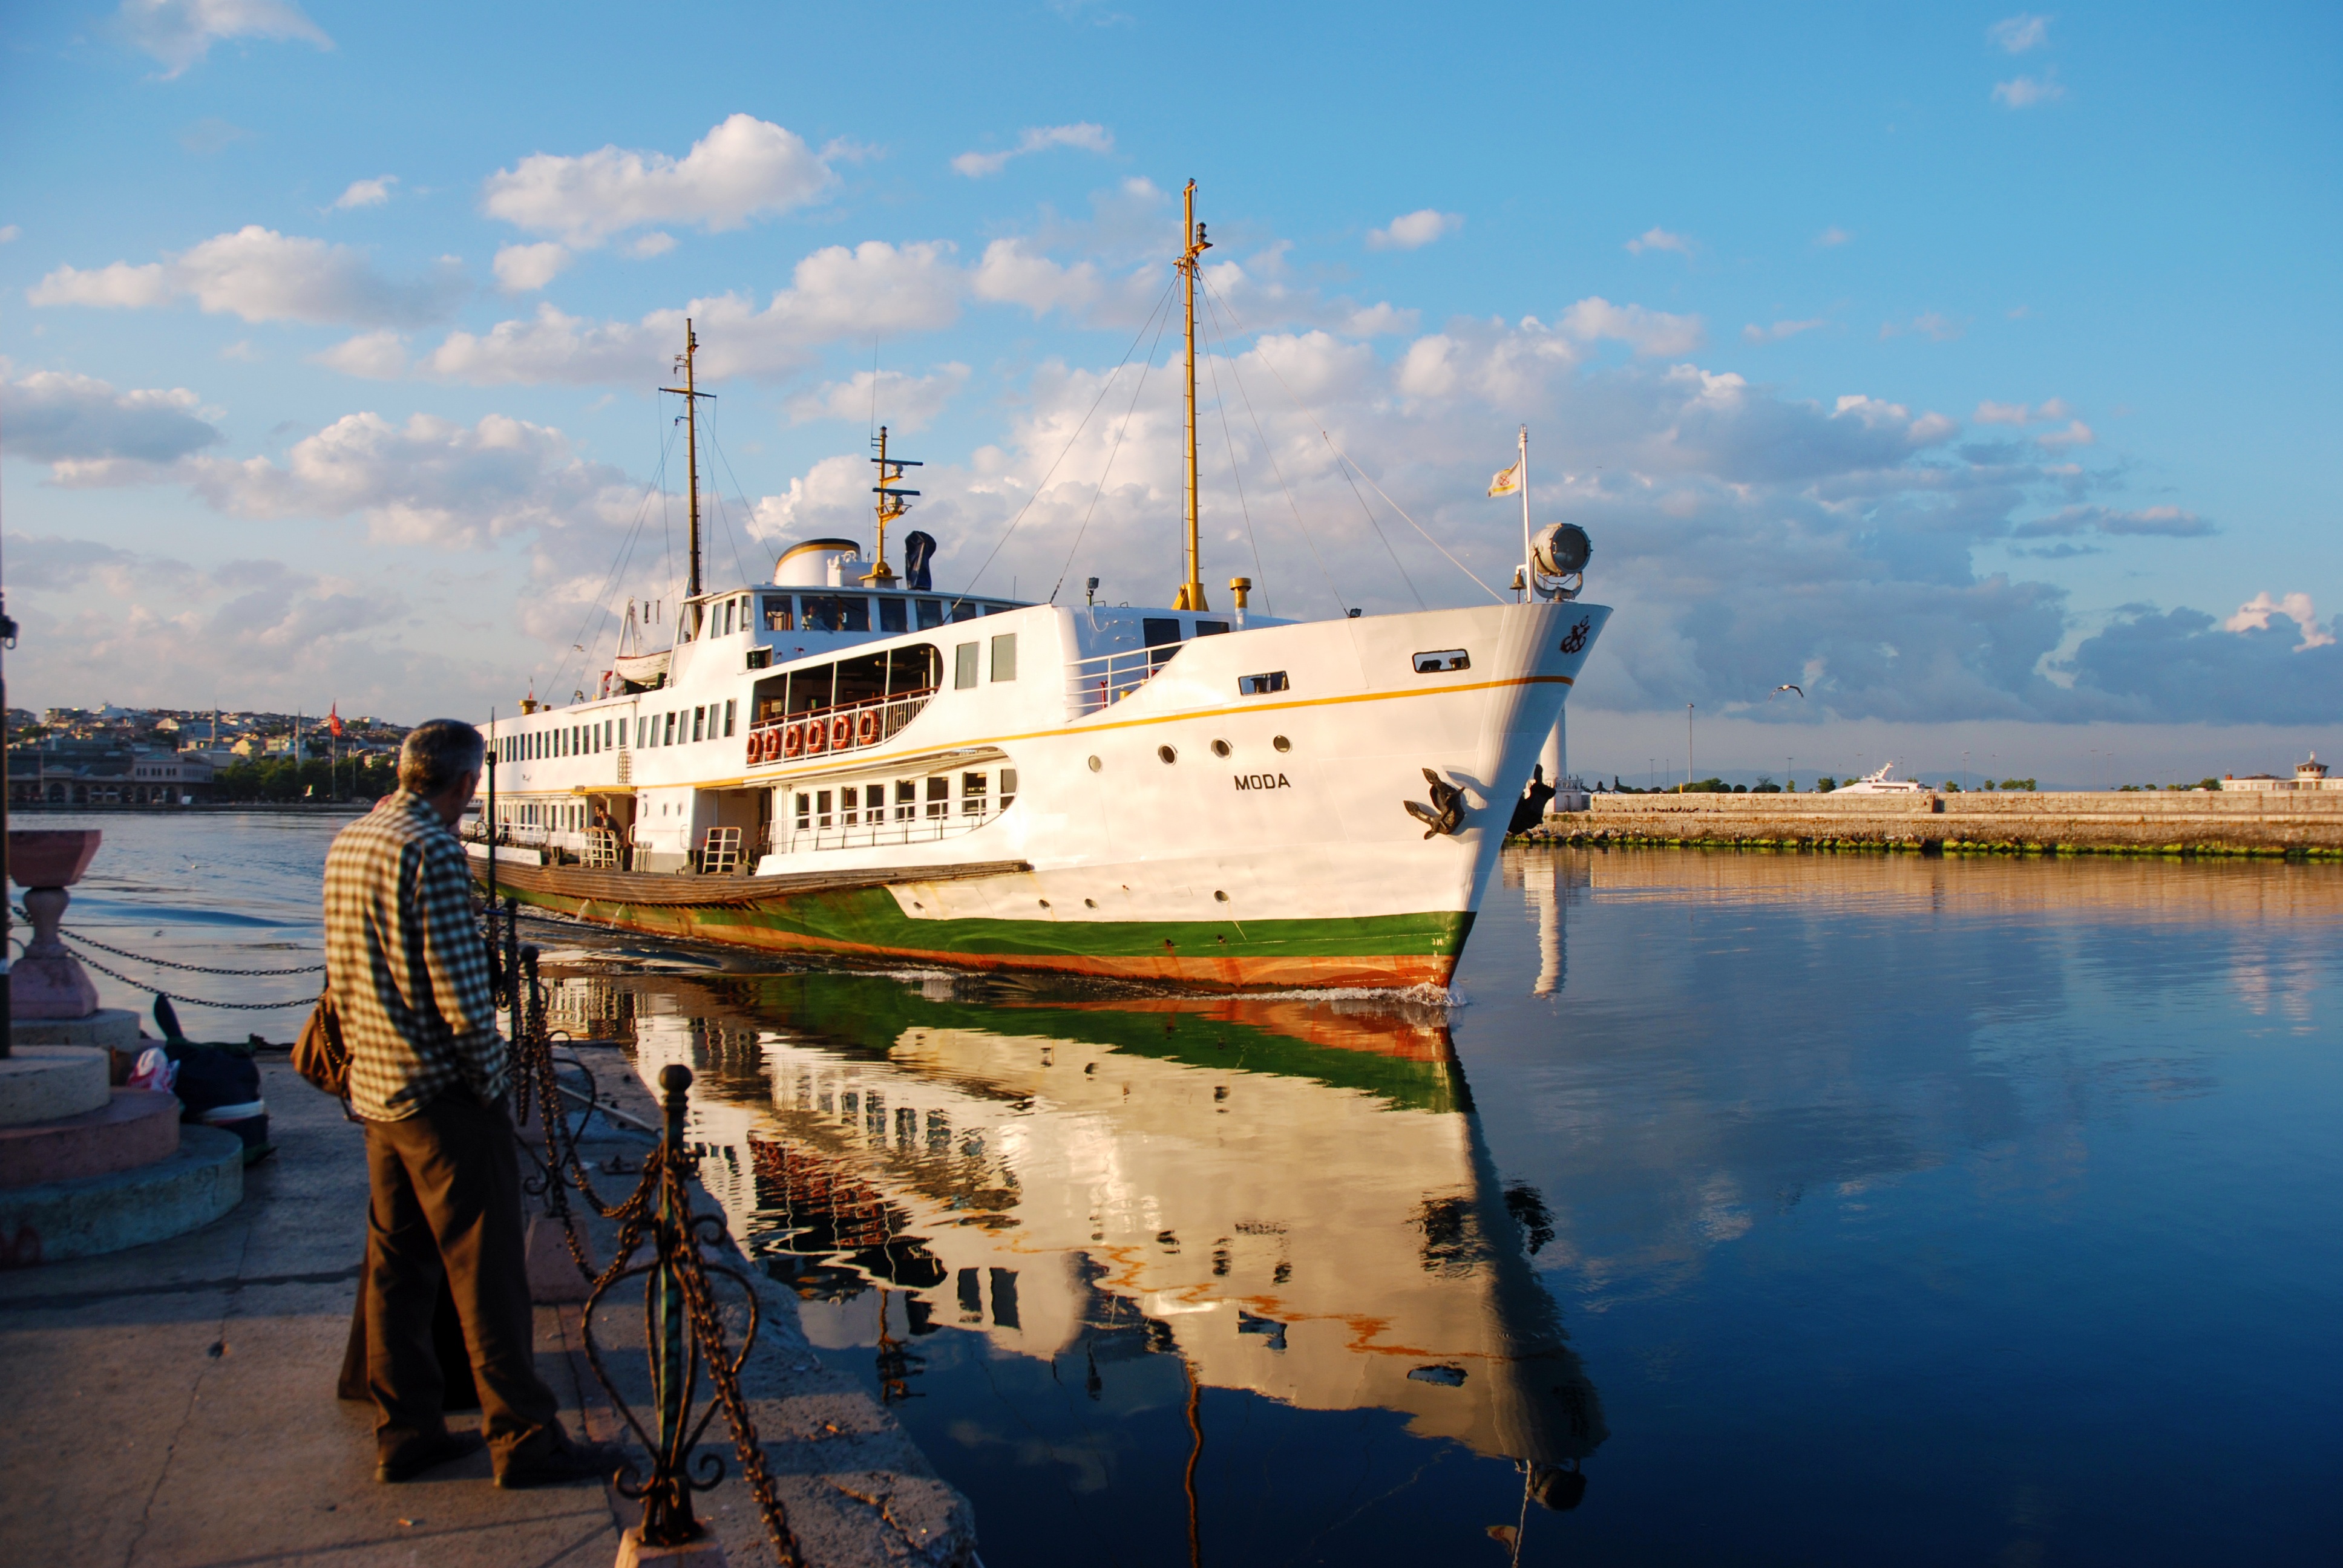
sea, coast, ocean, boat, morning, ship, vehicle, harbor, port, cargo ship, waterway, ferry, istanbul, channel, tugboat, watercraft, fishing vessel, passenger ship, freight transport, haydarpasa